Mina Dastgheib

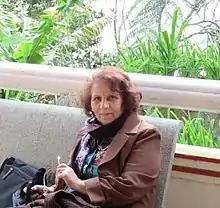

Mina Dastgheib is a contemporary poet born in Shiraz in 1943 and graduated from Shiraz University and Tehran University. Mina taught English and Persian literature at high schools in Tehran and Shiraz. Mina has been writing poetry since she was young and she has published 12 collections of poetry.